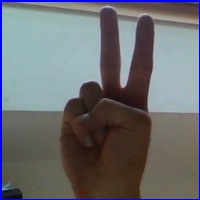
Letra: V